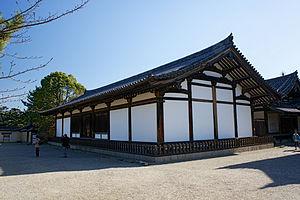
Cette liste présente les bâtiments japonais de l' époque de Nara désignés biens culturels importants du Japon. Vingt-trois sites avec le même nombre de bâtiments sont ainsi désignés. Tous sauf trois sont des trésors nationaux et tous sauf un se trouvent dans la préfecture de Nara. Quatorze sont situés dans la ville de Nara; ceux de Tōdai-ji, Gangō-ji, Tōshōdai-ji et Yakushi-ji font partie du site monuments historiques de l'ancienne Nara, patrimoine mondial de l'UNESCO. Les six de Hōryū-ji, font partie du site monuments bouddhistes de la région de Hōryū-ji, patrimoine mondial de l'UNESCO.
Le terme « trésor national » est utilisé au Japon depuis 1897 pour désigner les biens les plus précieux du patrimoine culturel du Japon bien que la définition et les critères aient changé depuis la création du terme. Les bâtiments des temples bouddhistes de cette liste ont été classés Trésors nationaux du Japon quand la loi pour la protection des biens culturels est entrée en vigueur le 9 juin 1951. Les pièces sont choisies par le ministère de l'Éducation, de la Culture, des Sports, des Sciences et de la Technologie sur le fondement de leur « valeur artistique ou historique particulièrement élevée ». Cette liste présente 152 entrées de bâtiments de temples Trésors nationaux de la fin du VIIᵉ siècle classique au début de l'époque d'Edo moderne du XIXᵉ siècle. Le nombre d'édifices répertoriés dans cette liste est supérieur à 152, parce que, dans certains cas, des groupes de bâtiments liés entre eux sont réunis pour former une seule entrée. Les structures comprennent des bâtiments principaux tels que le kon-dō, le hon-dō, le butsuden, des pagodes, des portes, un beffroi, des couloirs et d'autres bâtiments et édifices qui font partie d'un temple bouddhiste.